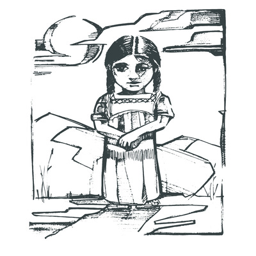
hand drawn vector illustration or drawing of an indigenous girl in a natural landscape vector